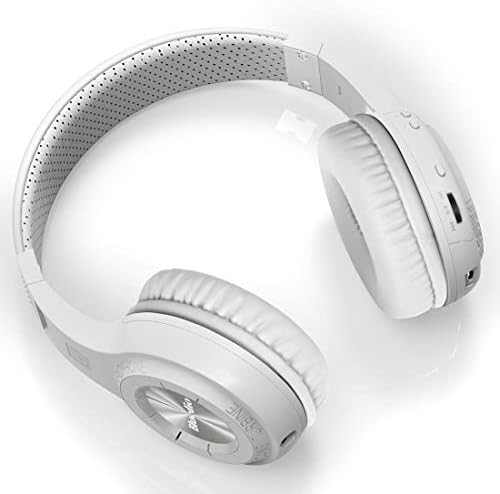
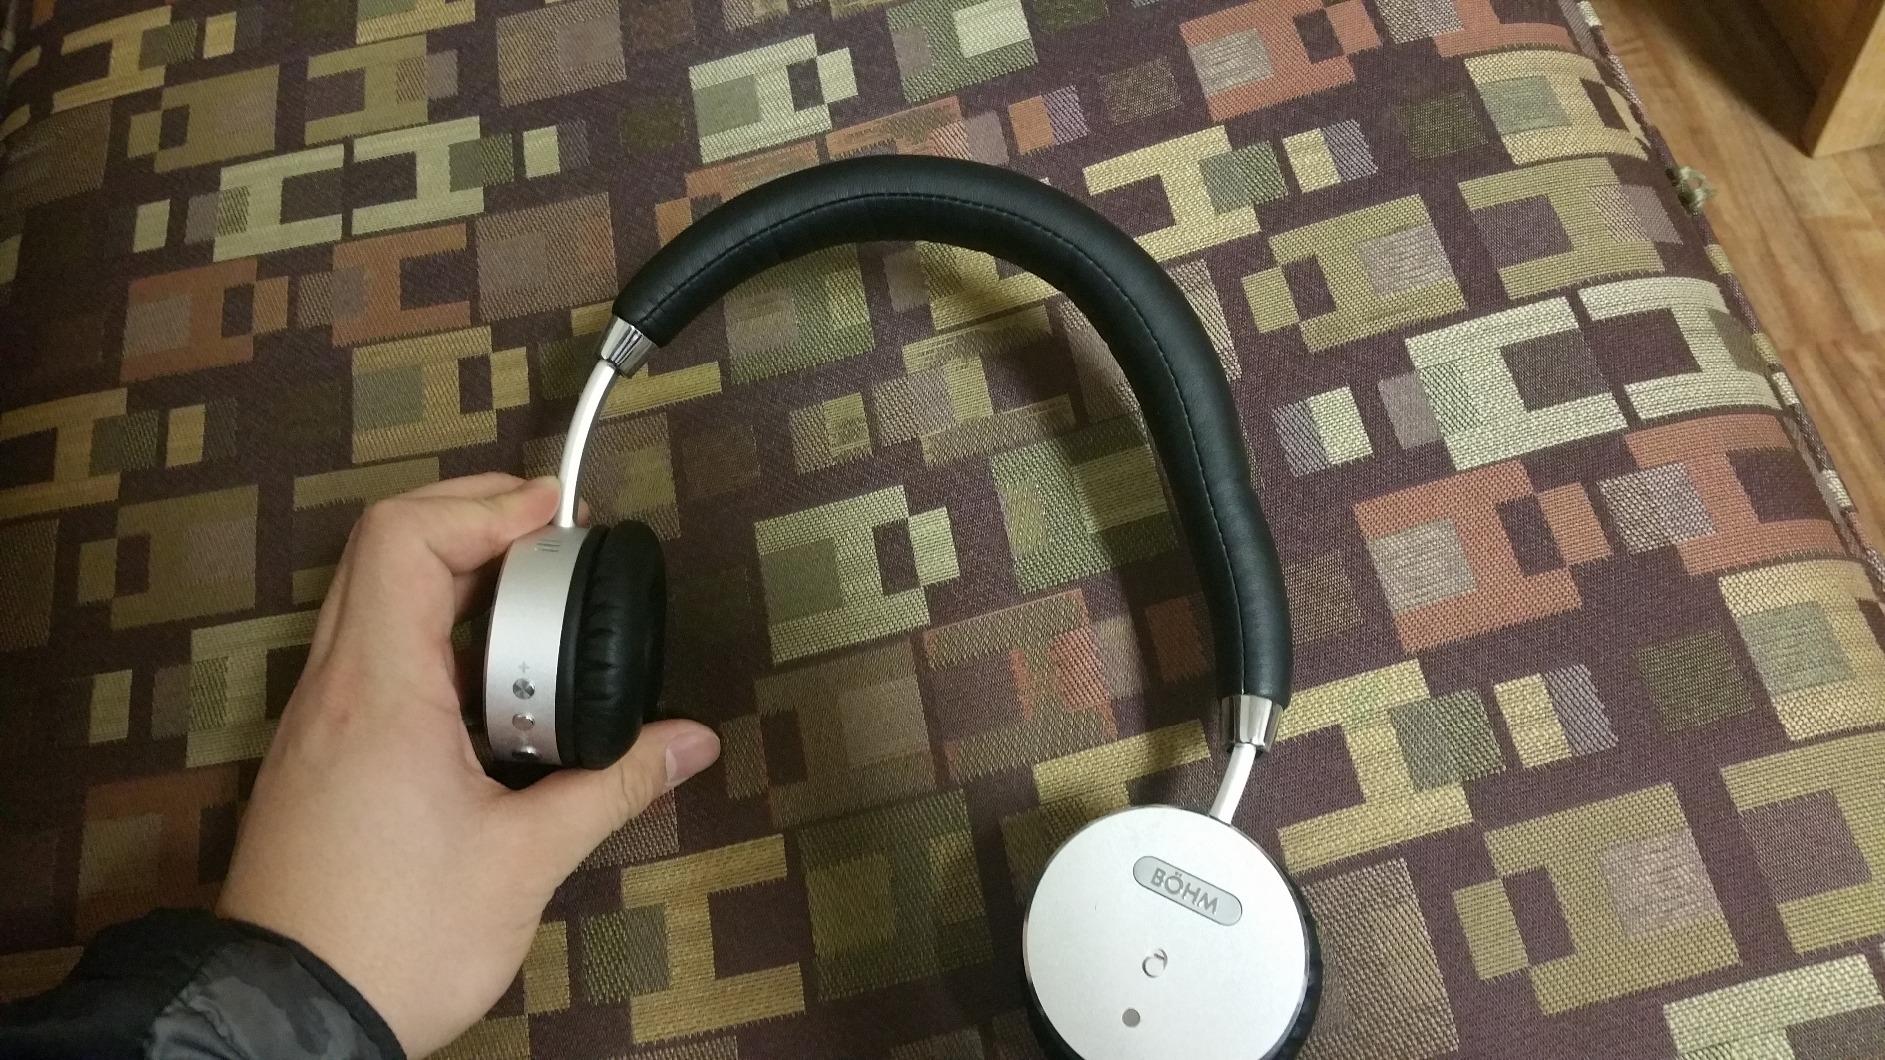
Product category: headphones
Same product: no